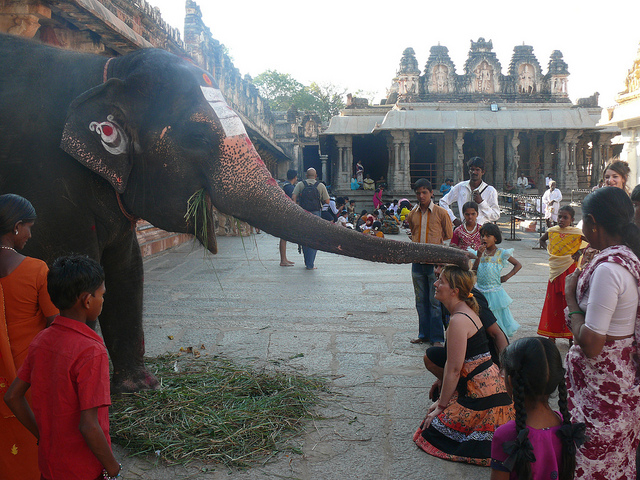
user: Given an image and a question. Answer the question in a short answer. Question: What type of brain power is this large animal known for? Short Answer:
assistant: memory